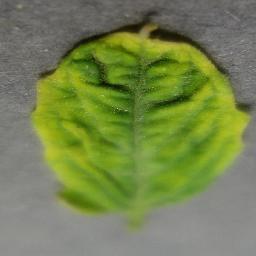
Label: Tomato___Tomato_Yellow_Leaf_Curl_Virus